Henry Schenck Tanner

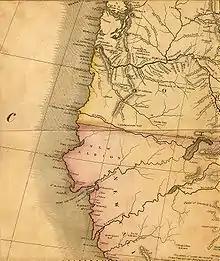
Part of Tanner's 1822 map of North America, depicting the Pacific coast with fictive rivers that were assumed to exist at that time.

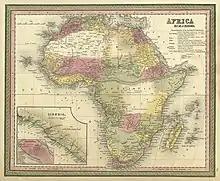
Tanner's 1847 map of Africa

Henry Schenck Tanner (c. 1786–1858), was an American cartographer, born in New York City.